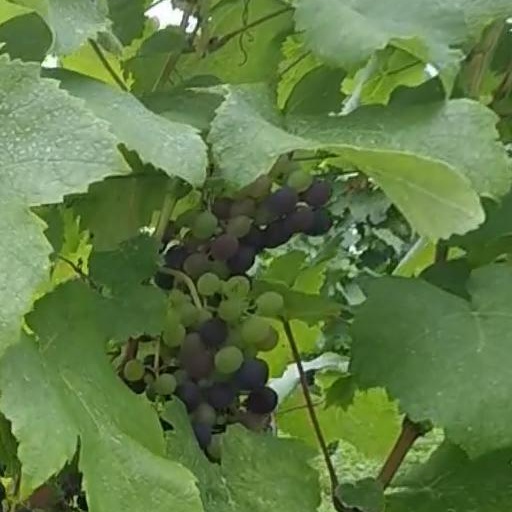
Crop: grape